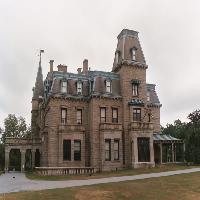
Weather: cloudy or overcast